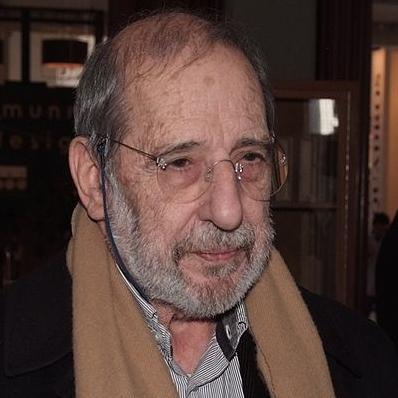
Age: 78